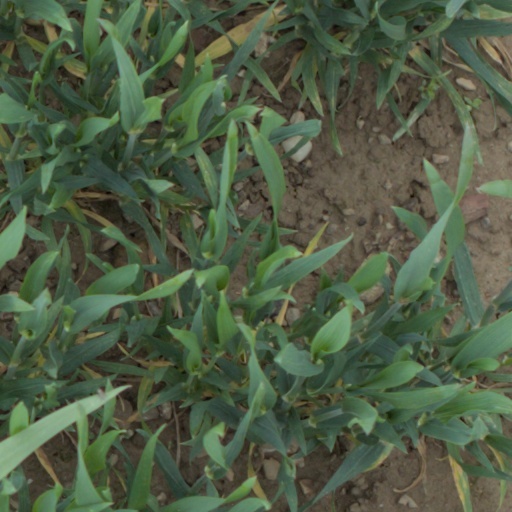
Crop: wheat